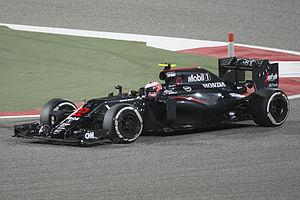
Le Grand Prix automobile de Bahreïn 2016, disputé le 3 avril 2016 sur le circuit international de Sakhir à Sakhir, est la 937ᵉ épreuve du championnat du monde de Formule 1 courue depuis 1950 et la deuxième manche championnat 2016. Comme en 2015, la deuxième séance d'essais libres, les qualifications et la course sont disputés de nuit.
La McLaren MP4-31 est la monoplace de Formule 1 engagée par l'écurie britannique McLaren Racing dans le cadre du championnat du monde de Formule 1 2016. Elle est pilotée par l'Espagnol Fernando Alonso, qui effectue sa deuxième saison consécutive chez McLaren, et par le Britannique Jenson Button, présent au sein de l'écurie de Woking pour la septième année. Les pilotes-essayeurs sont le Belge Stoffel Vandoorne, qui remplace Alonso, blessé, lors du Grand Prix de Bahreïn, et le Japonais Nobuharu Matsushita.